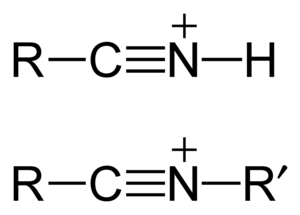
Un ion nitrilium est un composé organique pourvu d'un groupe fonctionnel nitrile protoné [RCNH]⁺, ou alkylé [RCNR′]⁺.